List of dams in the Columbia River watershed

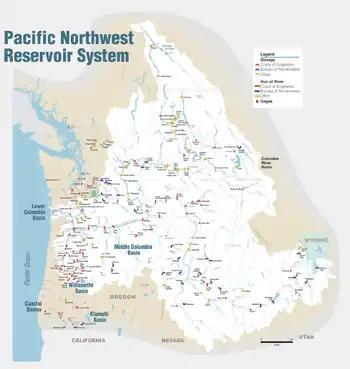
Dams of the Columbia River Basin. Click to view higher resolution and read legend.

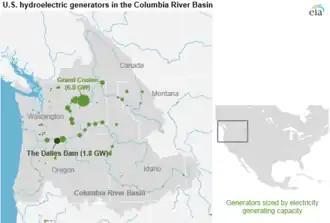
Hydroelectric generators in the basin sized by capacity. 17 dams on the British Columbia side of Canada-US border not shown.

There are more than 60 dams in the Columbia River watershed in the United States and Canada. Tributaries of the Columbia River and their dammed tributaries, as well as the main stem itself, each have their own list below. The dams are listed in the order as they are found from source to terminus. Many of the dams in the Columbia River watershed were not created for the specific purposes of water storage or flood protection. Instead, the primary purpose of many of these dams is to produce hydroelectricity. As can be seen in the lists, these dams provide many tens of gigawatts of power.